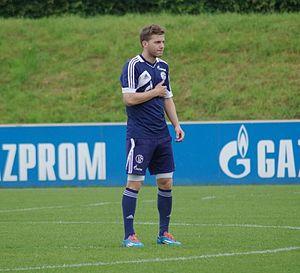
Robert Leipertz, né le 1ᵉʳ février 1993 à Juliers, est un footballeur allemand qui évolue au poste d'ailier au FC Heidenheim.